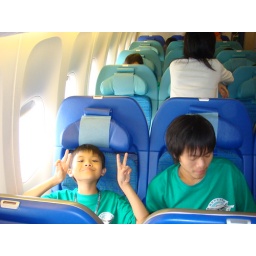
We're flying in the sky ....@_@